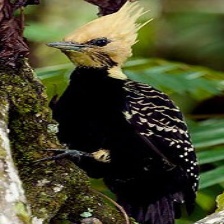
Species: BLONDE CRESTED WOODPECKER
Scientific name: CELEUS FLAVESCENS